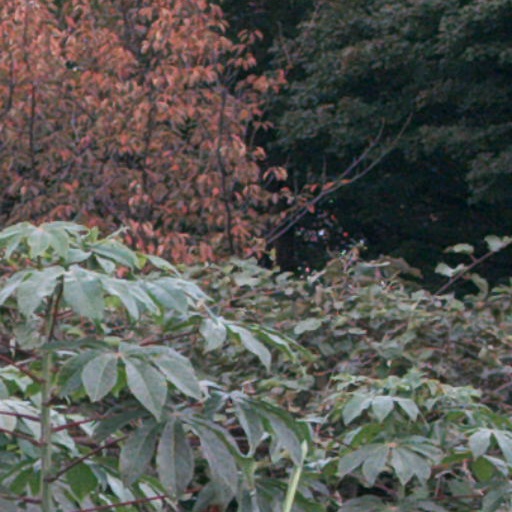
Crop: cassava